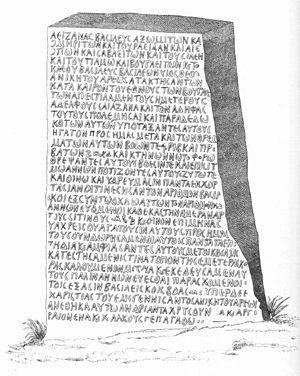
Le royaume d'Aksoum ou Empire aksoumite était un important État de la Corne de l'Afrique localisé au nord de l'Éthiopie, de Djibouti et dans l'actuelle Érythrée. Il s'est développé autour de la ville d'Aksoum à partir du IVᵉ siècle av. J.-C., pour atteindre son apogée du Iᵉʳ au VIᵉ siècle. Situé au carrefour des routes commerciales entre l'Inde et la Méditerranée, le royaume d'Aksoum est devenu un acteur majeur du commerce entre l'Empire romain et l'Inde ancienne. Les dirigeants axoumites ont facilité le commerce en frappant leur propre monnaie à partir du IIIᵉ siècle, et ont établi leur hégémonie sur le royaume de Koush en déclin. L'Empire aksoumite est également entré dans la politique des États de la péninsule arabique et a finalement étendu son règne sur l'Arabie du sud après la conquête de l'Himyar sous le règne d'Ella Asbeha. À son apogée, le royaume d'Aksoum s'étendait sur la plus grande part de l'Érythrée actuelle, le nord de l'Éthiopie, Djibouti, la Somalie, une partie du Soudan, de l'Égypte et de l'Arabie du Sud et était décrit par le prophète persan Mani comme l'une des quatre grandes puissances de son époque, aux côtés de la Perse, de Rome et de la Chine.
La Corne de l’Afrique est un surnom géographique qui désigne une péninsule de l’Afrique de l'Est qui s’étend depuis la côte sud de la mer Rouge jusqu’à la côte ouest de la mer d'Arabie, en passant par le golfe d'Aden et dont la forme, sur une carte, évoque une corne de rhinocéros. Le terme désigne au sens strict la région occupée par quatre États, la Somalie, Djibouti, l’Éthiopie et l’Érythrée. De par sa position stratégique, elle est de longue date au cœur d’enjeux géopolitiques variés. La Corne de l’Afrique couvre environ 2 millions de km² et compte 106,2 millions d’habitants.